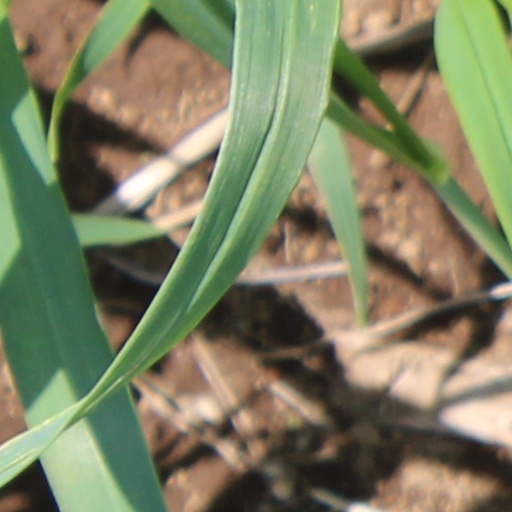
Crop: wheat